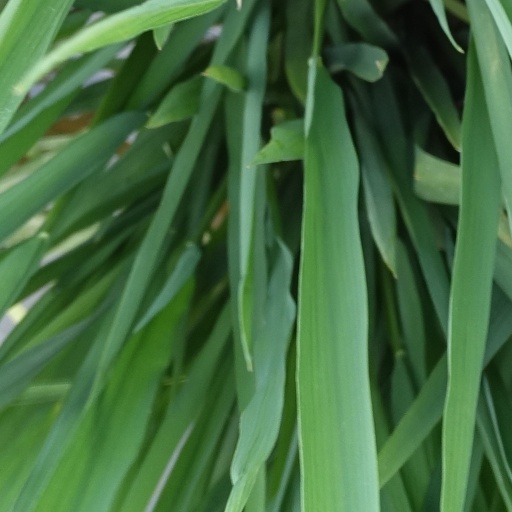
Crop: rice